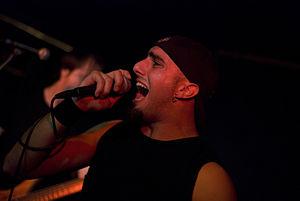
Thy Majestie est un groupe de power metal italien, originaire de Palerme, en Sicile. Leur musique est typiquement cinématographique en relation avec l'épique et une sonorité symphonique. Plus sombre que le power metal classique, Thy Majetie se démarque des autres groupes du même style musical. Ils comptent au total cinq albums studio.